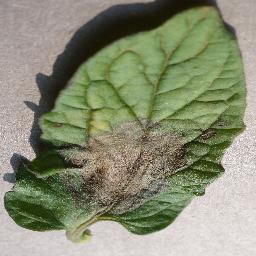
Label: Tomato___Late_blight